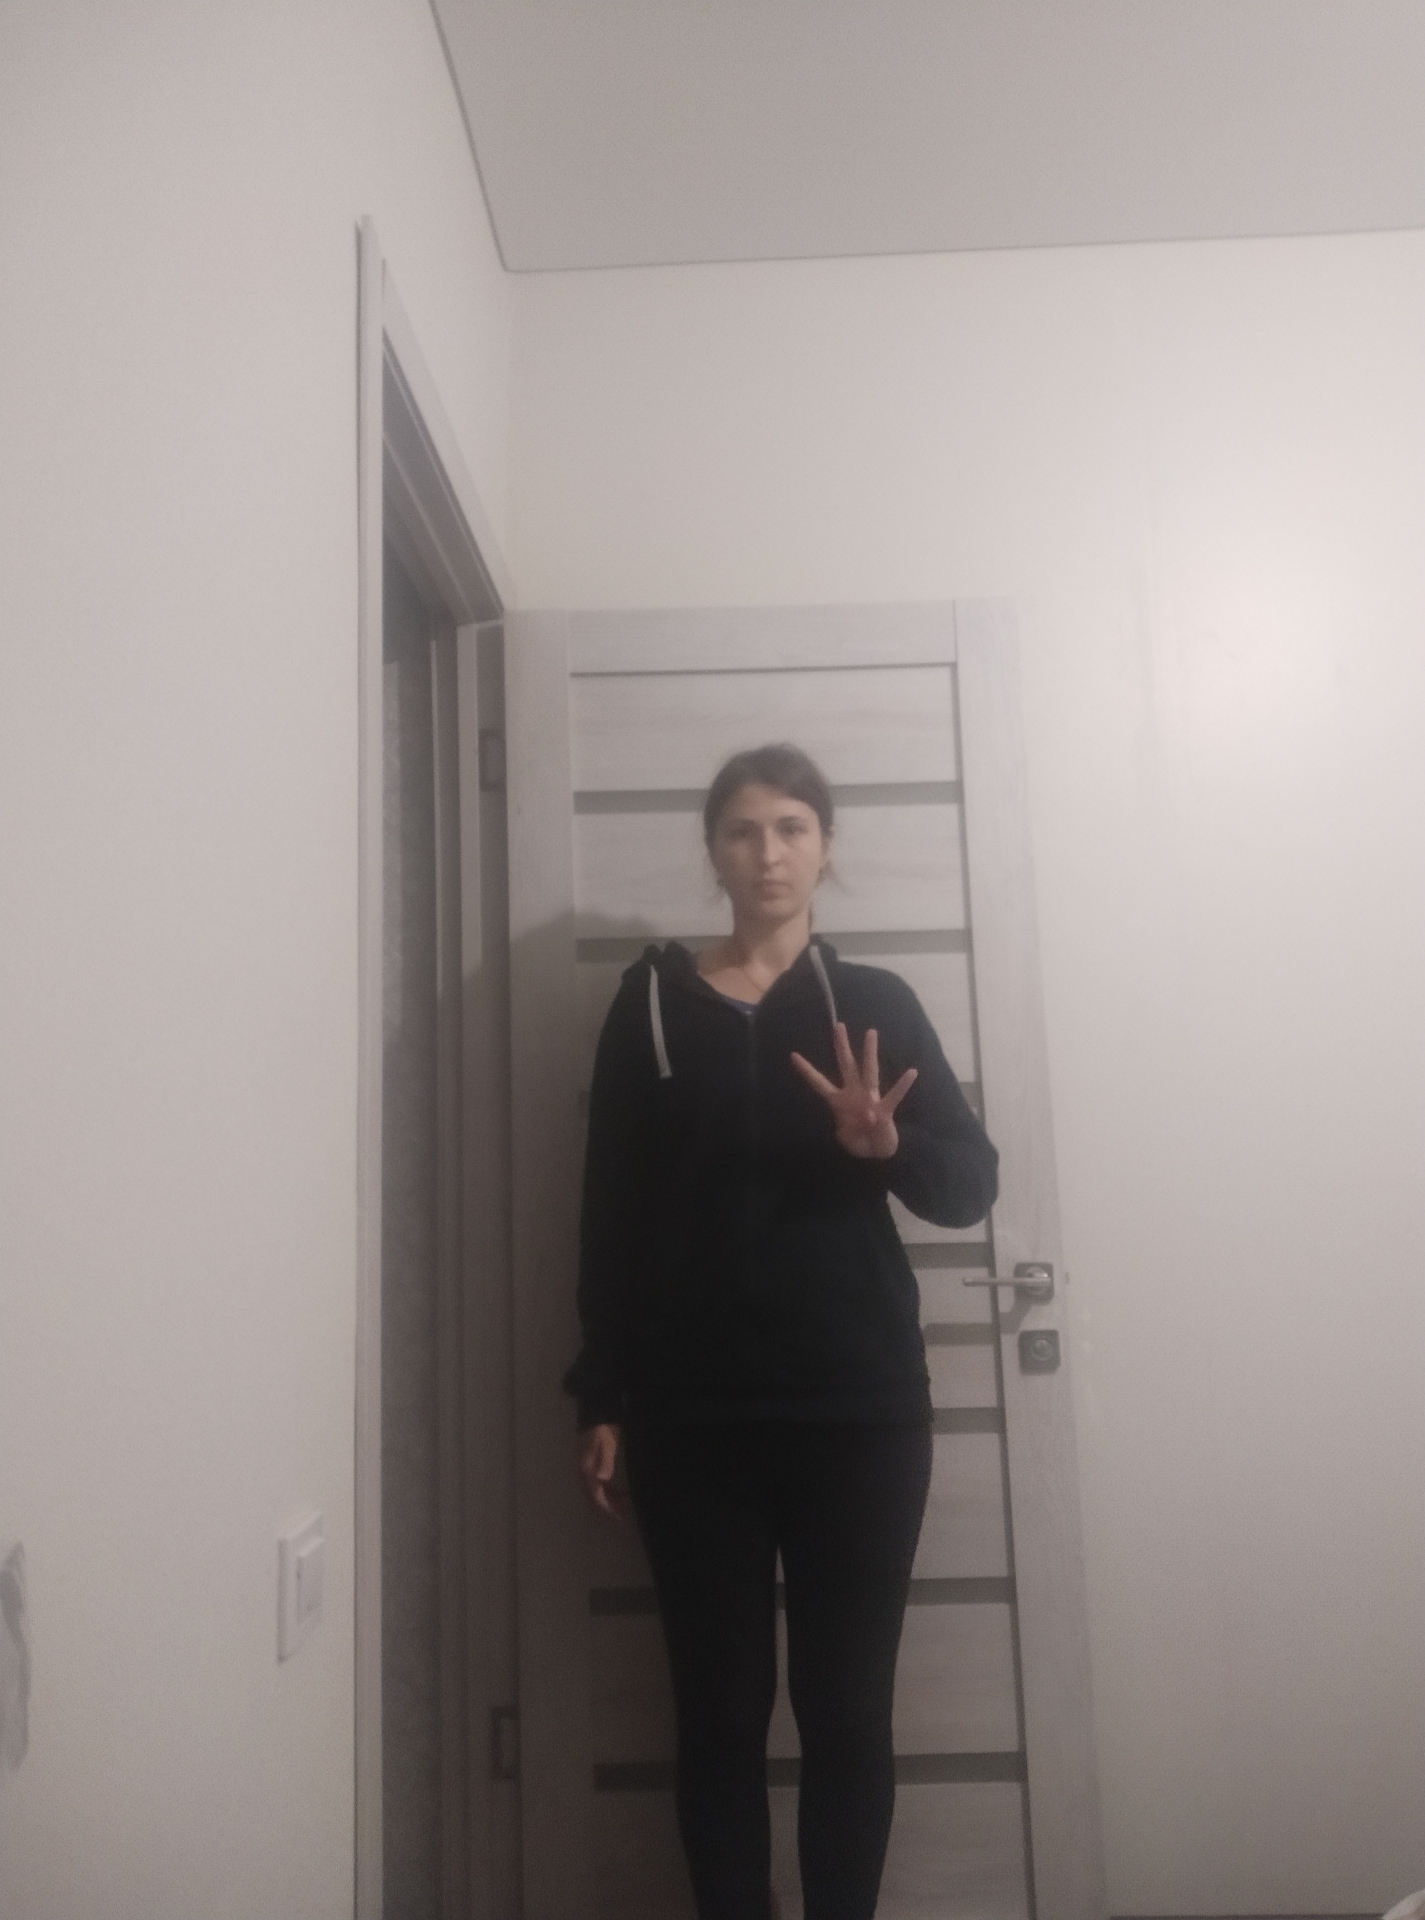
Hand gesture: four